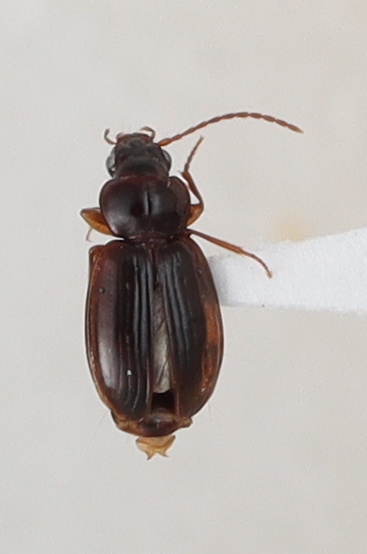
Scientific name: Trechus obtusus
Plot: 8
Trap: S
Collected: 20220518